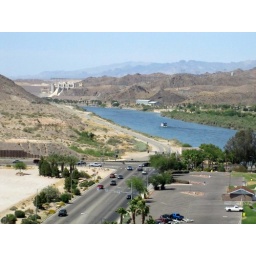
The view from our room on the 14th floor of the north tower looking out over the Colorado river into Arizona.